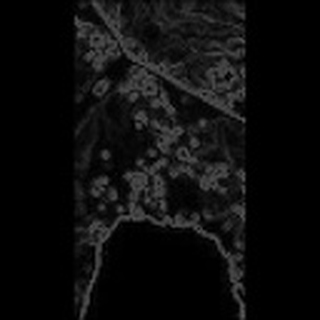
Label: cotton_bacterial_blight